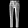
Label: Trouser